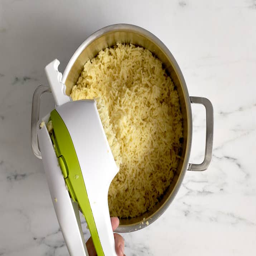
get a recipe for big - batch mashed potatoes here .